Tyler Gaffney

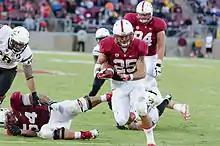
Gaffney with the Stanford Cardinal in 2013

Tyler Gaffney (born April 20, 1991) is an American former professional football running back and former professional baseball outfielder. He was selected by the Carolina Panthers in the sixth round of the 2014 NFL draft. He played college football and college baseball for the Stanford Cardinal. He also played for the New England Patriots and Jacksonville Jaguars in the National Football League (NFL).